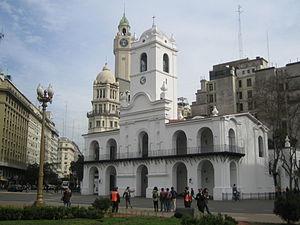
Le cabildo de Buenos Aires est un édifice historique, pour partie vestige et pour partie reconstitution d’un ancien bâtiment de même nom, situé sur la place de Mai, dans le centre historique de la capitale argentine.